Corner Brook Regional High

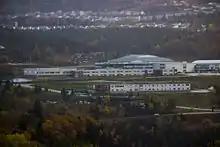
Corner Brook Regional High (upper white building).

Until recently, the City of Corner Brook had two high schools: Herdman Collegiate and Regina High School. When the new Corner Brook Regional High project was announced by Premier Danny Williams, all students attended Regina High School under the name Corner Brook Regional High while Herdman was under complete re-construction. Renovations were completed in early 2009, and students were moved to the new Corner Brook Regional High School.